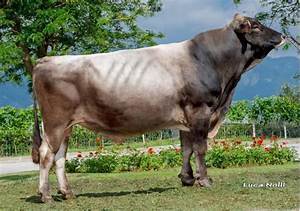
Label: mucca